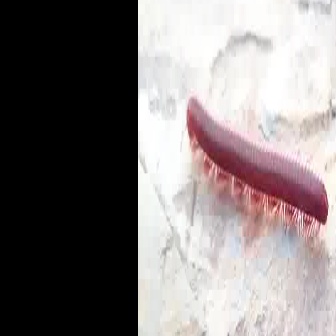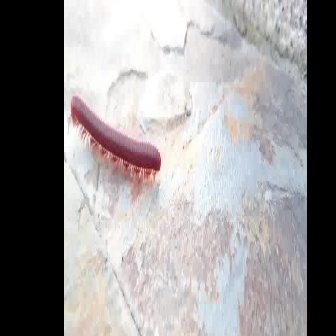
  Please identify the target specified by the bounding box [179,94,328,244] in the first image and locate it in the second image. Return the coordinates in [x_min,y_min,x_max,y_max] format.
Answer: [67,94,161,188]